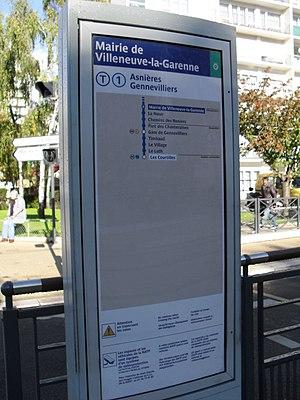
Paris Tramway ligne 1
Le boulevard Gallieni est une des voies principales de Gennevilliers et de Villeneuve-la-Garenne.